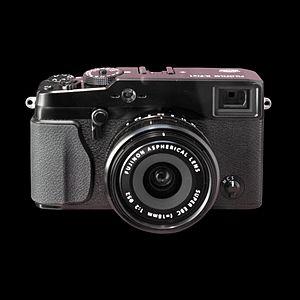
Le Fujifilm X-Pro1 est un appareil photographique hybride Fujifilm.